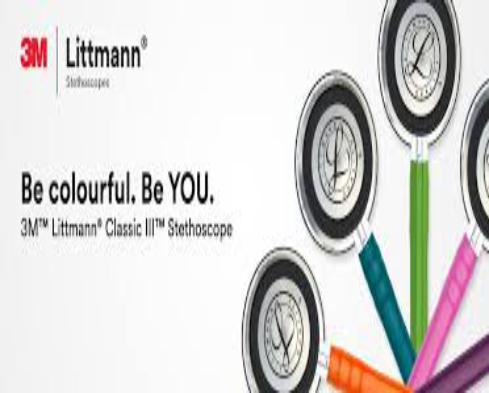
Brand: littmann
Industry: Electronic